Therapeutae

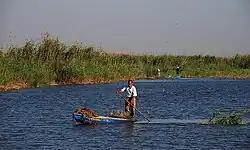
Lake Mariout today

The Therapeutae were a religious sect which existed in Alexandria and other parts of the ancient Greek world. The primary source concerning the Therapeutae is the "De vita contemplativa" ("The Contemplative Life"), traditionally ascribed to the Jewish philosopher Philo of Alexandria (c. 20 BCE – 50 CE). The author appears to have been personally acquainted with them. The author describes the Therapeutae as "philosophers" (cf. I.2) and mentions a group that lived on a low hill by the Lake Mareotis close to Alexandria in circumstances resembling lavrite life (cf. III.22). They were "the best" of a kind given to "perfect goodness" that "exists in many places in the inhabited world" (cf. III.21). The author was unsure of the origin of the name and derives the name Therapeutae/Therapeutides from Greek θεραπεύω in the sense of "cure" or "worship" (cf. I.2).